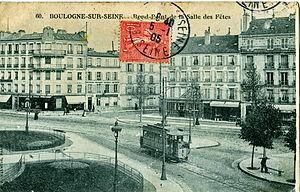
Carte postale ancienne éditée par Marmuse à Paris
Boulogne-Billancourt est une commune française des Hauts-de-Seine et de la métropole du Grand Paris en région Île-de-France, la plus peuplée des communes franciliennes après Paris. Elle résulte de la réunion, réalisée sous le nom de Boulogne sur Seine en 1790, de Boulogne la Petite, paroisse érigée en 1343 autour de l'église Notre Dame de Boulogne sur Seyne, et de la rive droite de Saint-Cloud. Le nom de Boulogne Billancourt, tardivement adopté en 1926, acte le démantèlement, au profit du XVIᵉ arrondissement, du vaste territoire de Longchamp et du Bois de Boulogne, et l'adjonction, accordée en 1860 comme une compensation, de Billancourt, écart d'Auteuil devenu dans l'entre deux guerres le fief historique des usines Renault.
La Compagnie des tramways de l'Ouest-Parisien exploitait, au début du XXᵉ siècle, un réseau de lignes de tramway dans l'ouest de Paris.
L'histoire de Boulogne remonte à un bac antique et un franc-alleu réunissant Issy et Vanves, le fief Baudoin, mais commence en tant que paroisse autonome en 1330. Relevant d'une censive distincte de celle de Billancourt depuis 1109, Boulogne-la-Petite était un village viticole fondé, à partir d'un hameau de bûcherons, les Mesnuls-lès-Saint-Cloud, et sa chapelle Saint Gemme, par détachement de la paroisse d'Auteuil, l'année de l'institution du pèlerinage à l'église Notre Dame de Boulogne sur Seyne. L'installation des résidences royales à Longchamp après les destructions de la guerre de Cent Ans puis à Versailles et Saint-Cloud après la Fronde, la construction des routes y conduisant ont fait surgir à Boulogne des faubourgs de blanchisseurs au service des courtisans allant ou revenant de Paris ou installés dans leurs villégiatures qu'ils firent alors construire autour du village à l'instar de l'ancienne manse de Billancourt.